Nallı Masjid

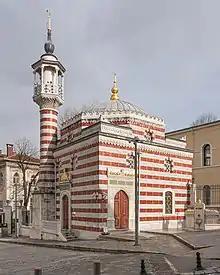

Nallı Masjid, also known as "İmam Ali Mescidi" or "Babıali Mescidi", is a late 19th-century small mosque located at Ankara Street northwest of the historic Sublime Porte building (which is the Istanbul Governor's Office today), at Cağaloğlu quarter of Fatih district of old Istanbul, Turkey.